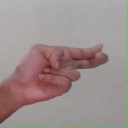
अक्षर: ह